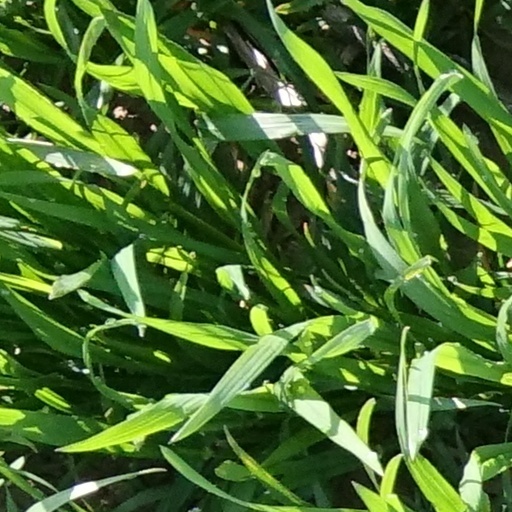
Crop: wheat